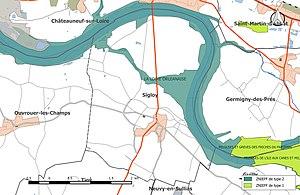
Carte des Zones naturelles d'intérêt écologique faunistique et Floristique (ZNIEFF) de la commune de fr:Sigloy.
Sigloy est une commune française, située dans le département du Loiret en région Centre-Val de Loire.